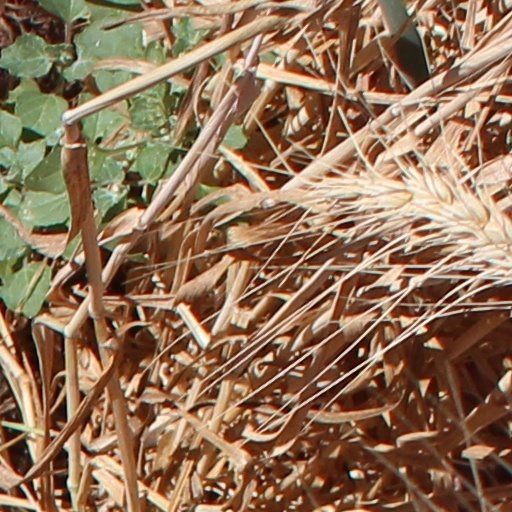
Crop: wheat